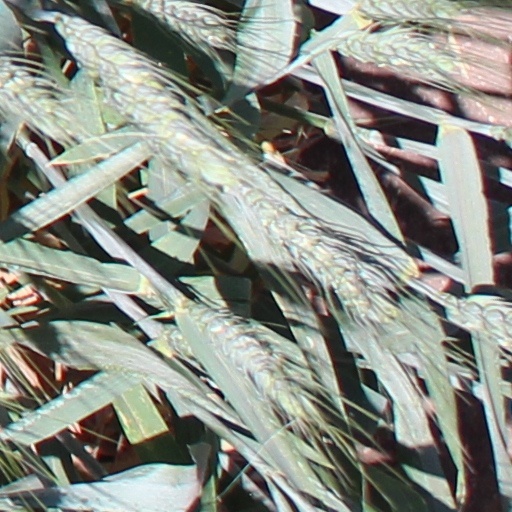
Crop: wheat